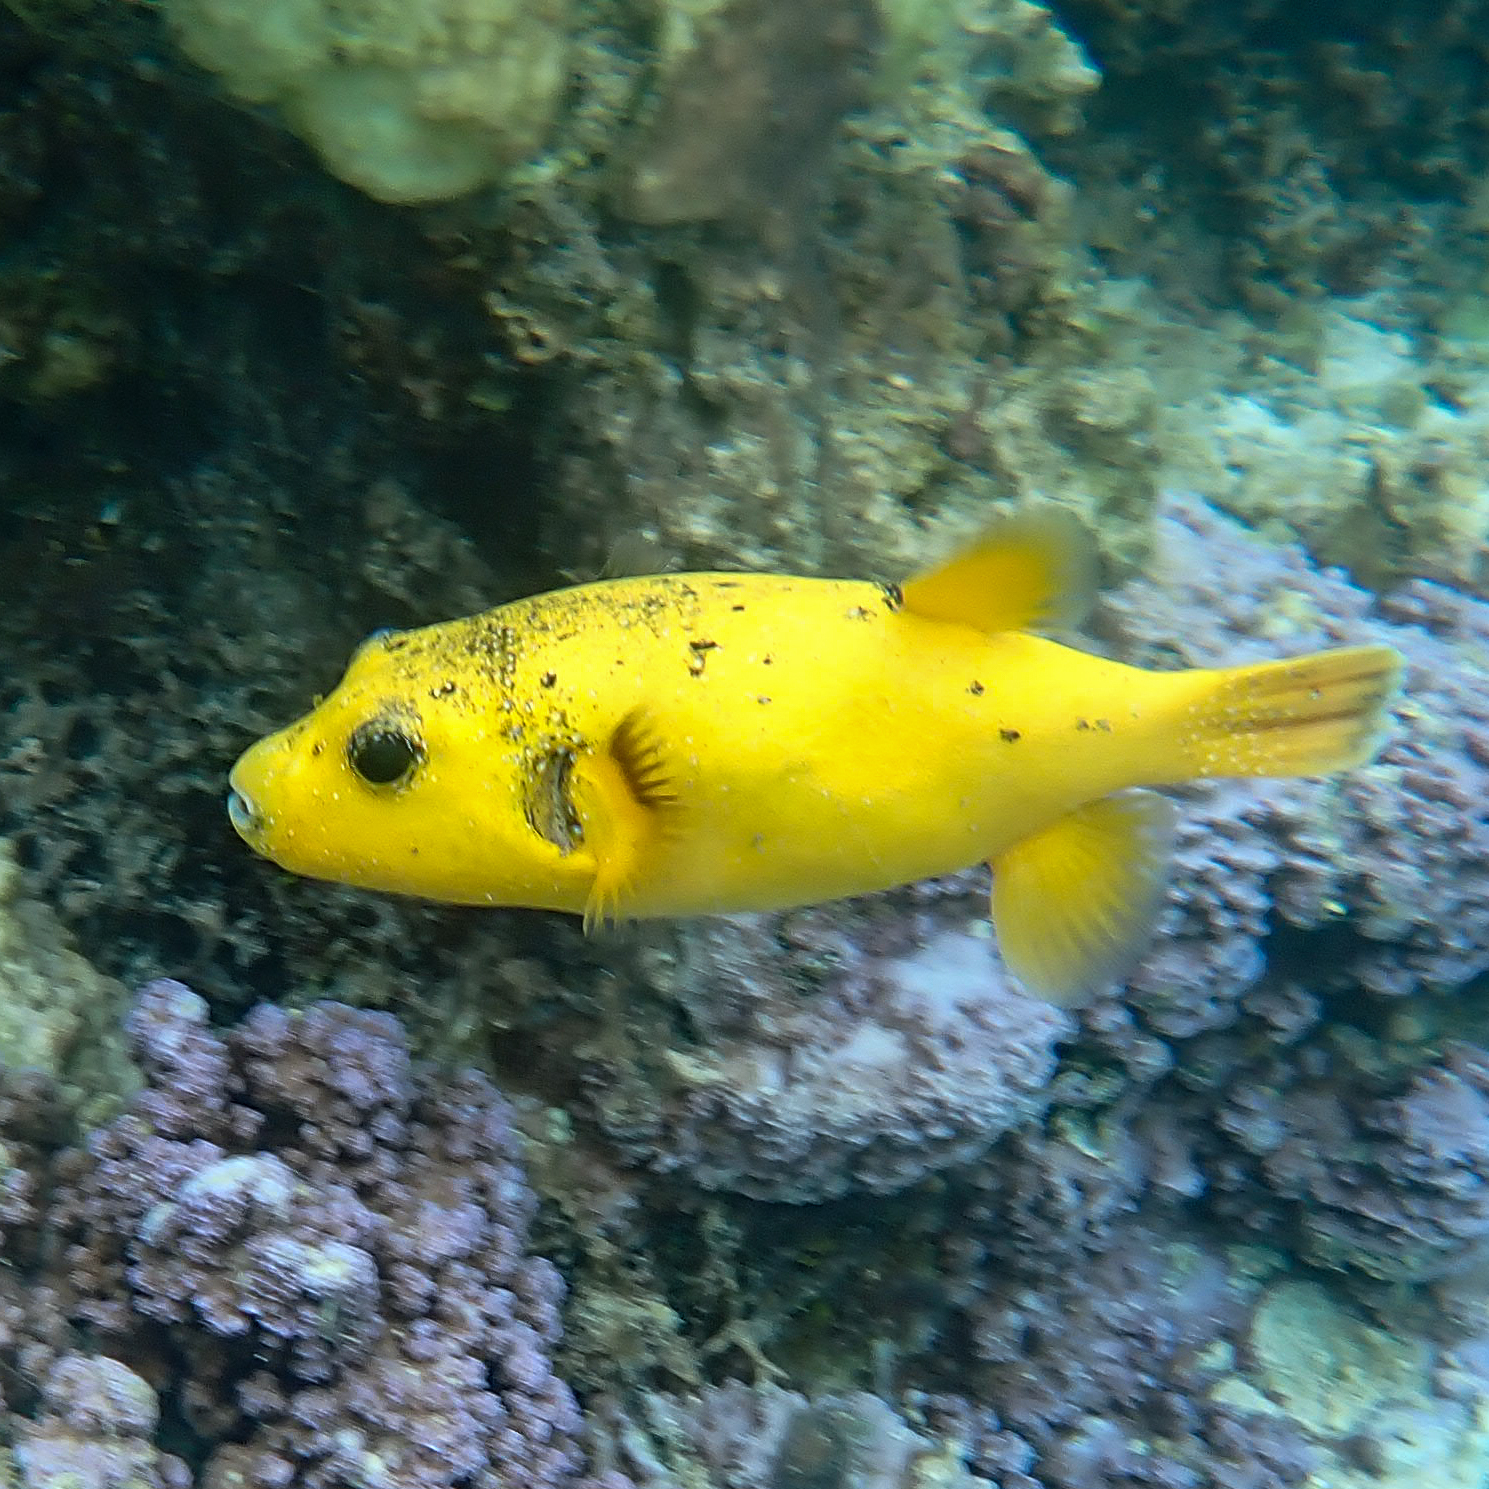
Arothron meleagris (Guineafowl Puffer)